Alexandria, Louisiana

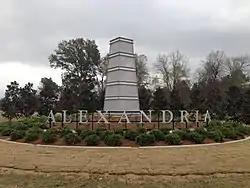
Alexandria Welcome Sign on Louisiana Highway 28 West.

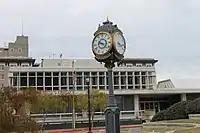
Rotary International Clock (1916), with Alexandria City Hall (constructed 1963) in the background

Alexandria is the ninth-largest city in the state of Louisiana and is the parish seat and largest city of Rapides Parish, Louisiana, United States. It lies on the south bank of the Red River in almost the exact geographic center of the state. It is the principal city of the Alexandria metropolitan area (population 153,922) which encompasses all of Rapides and Grant parishes. Its neighboring city is Pineville. In 2010, the population was 47,723, an increase of 3 percent from the 2000 census.